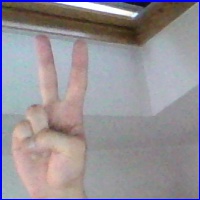
Letra: V